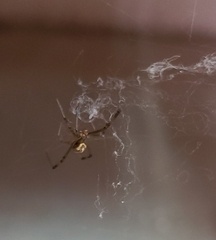
Species: Lactrodectus_hesperus